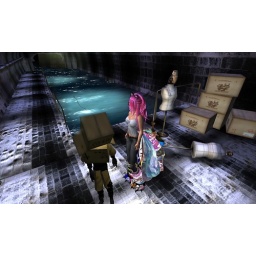
Poor luck with teleporting again, landed in a sewer system. However, saw this person with awesome shoes and an awesome skirt.